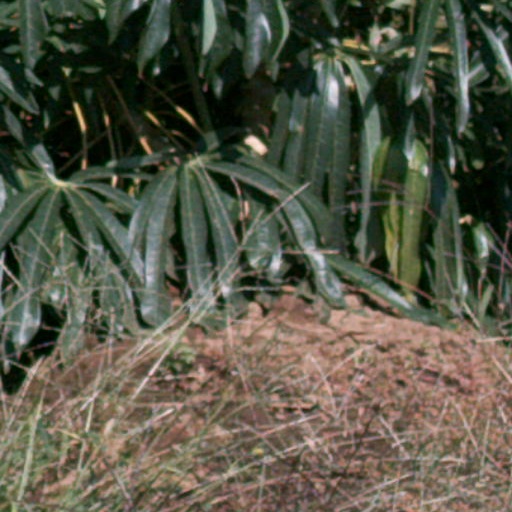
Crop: cassava